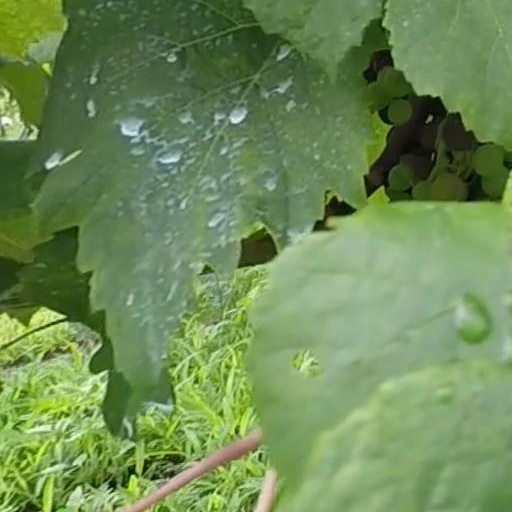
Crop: grape